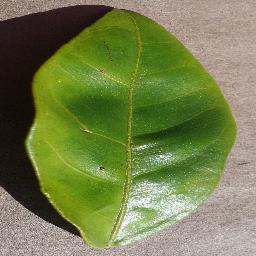
Label: Orange___Haunglongbing_(Citrus_greening)